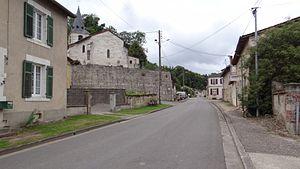
Koeur-la-Grande Rue de l'Orme
Kœur-la-Grande est une commune française située dans le département de la Meuse, en région Grand Est.